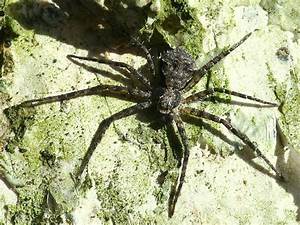
Label: ragno